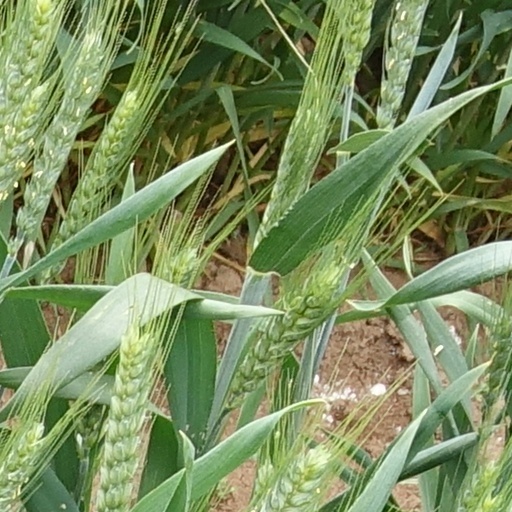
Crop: wheat